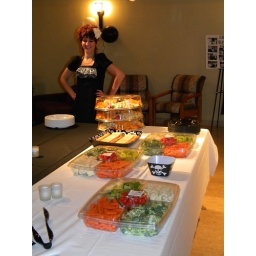
We made a cute B&amp;amp;W apron for her and put B&amp;amp;W photos of our Wedding Ceremony by the door